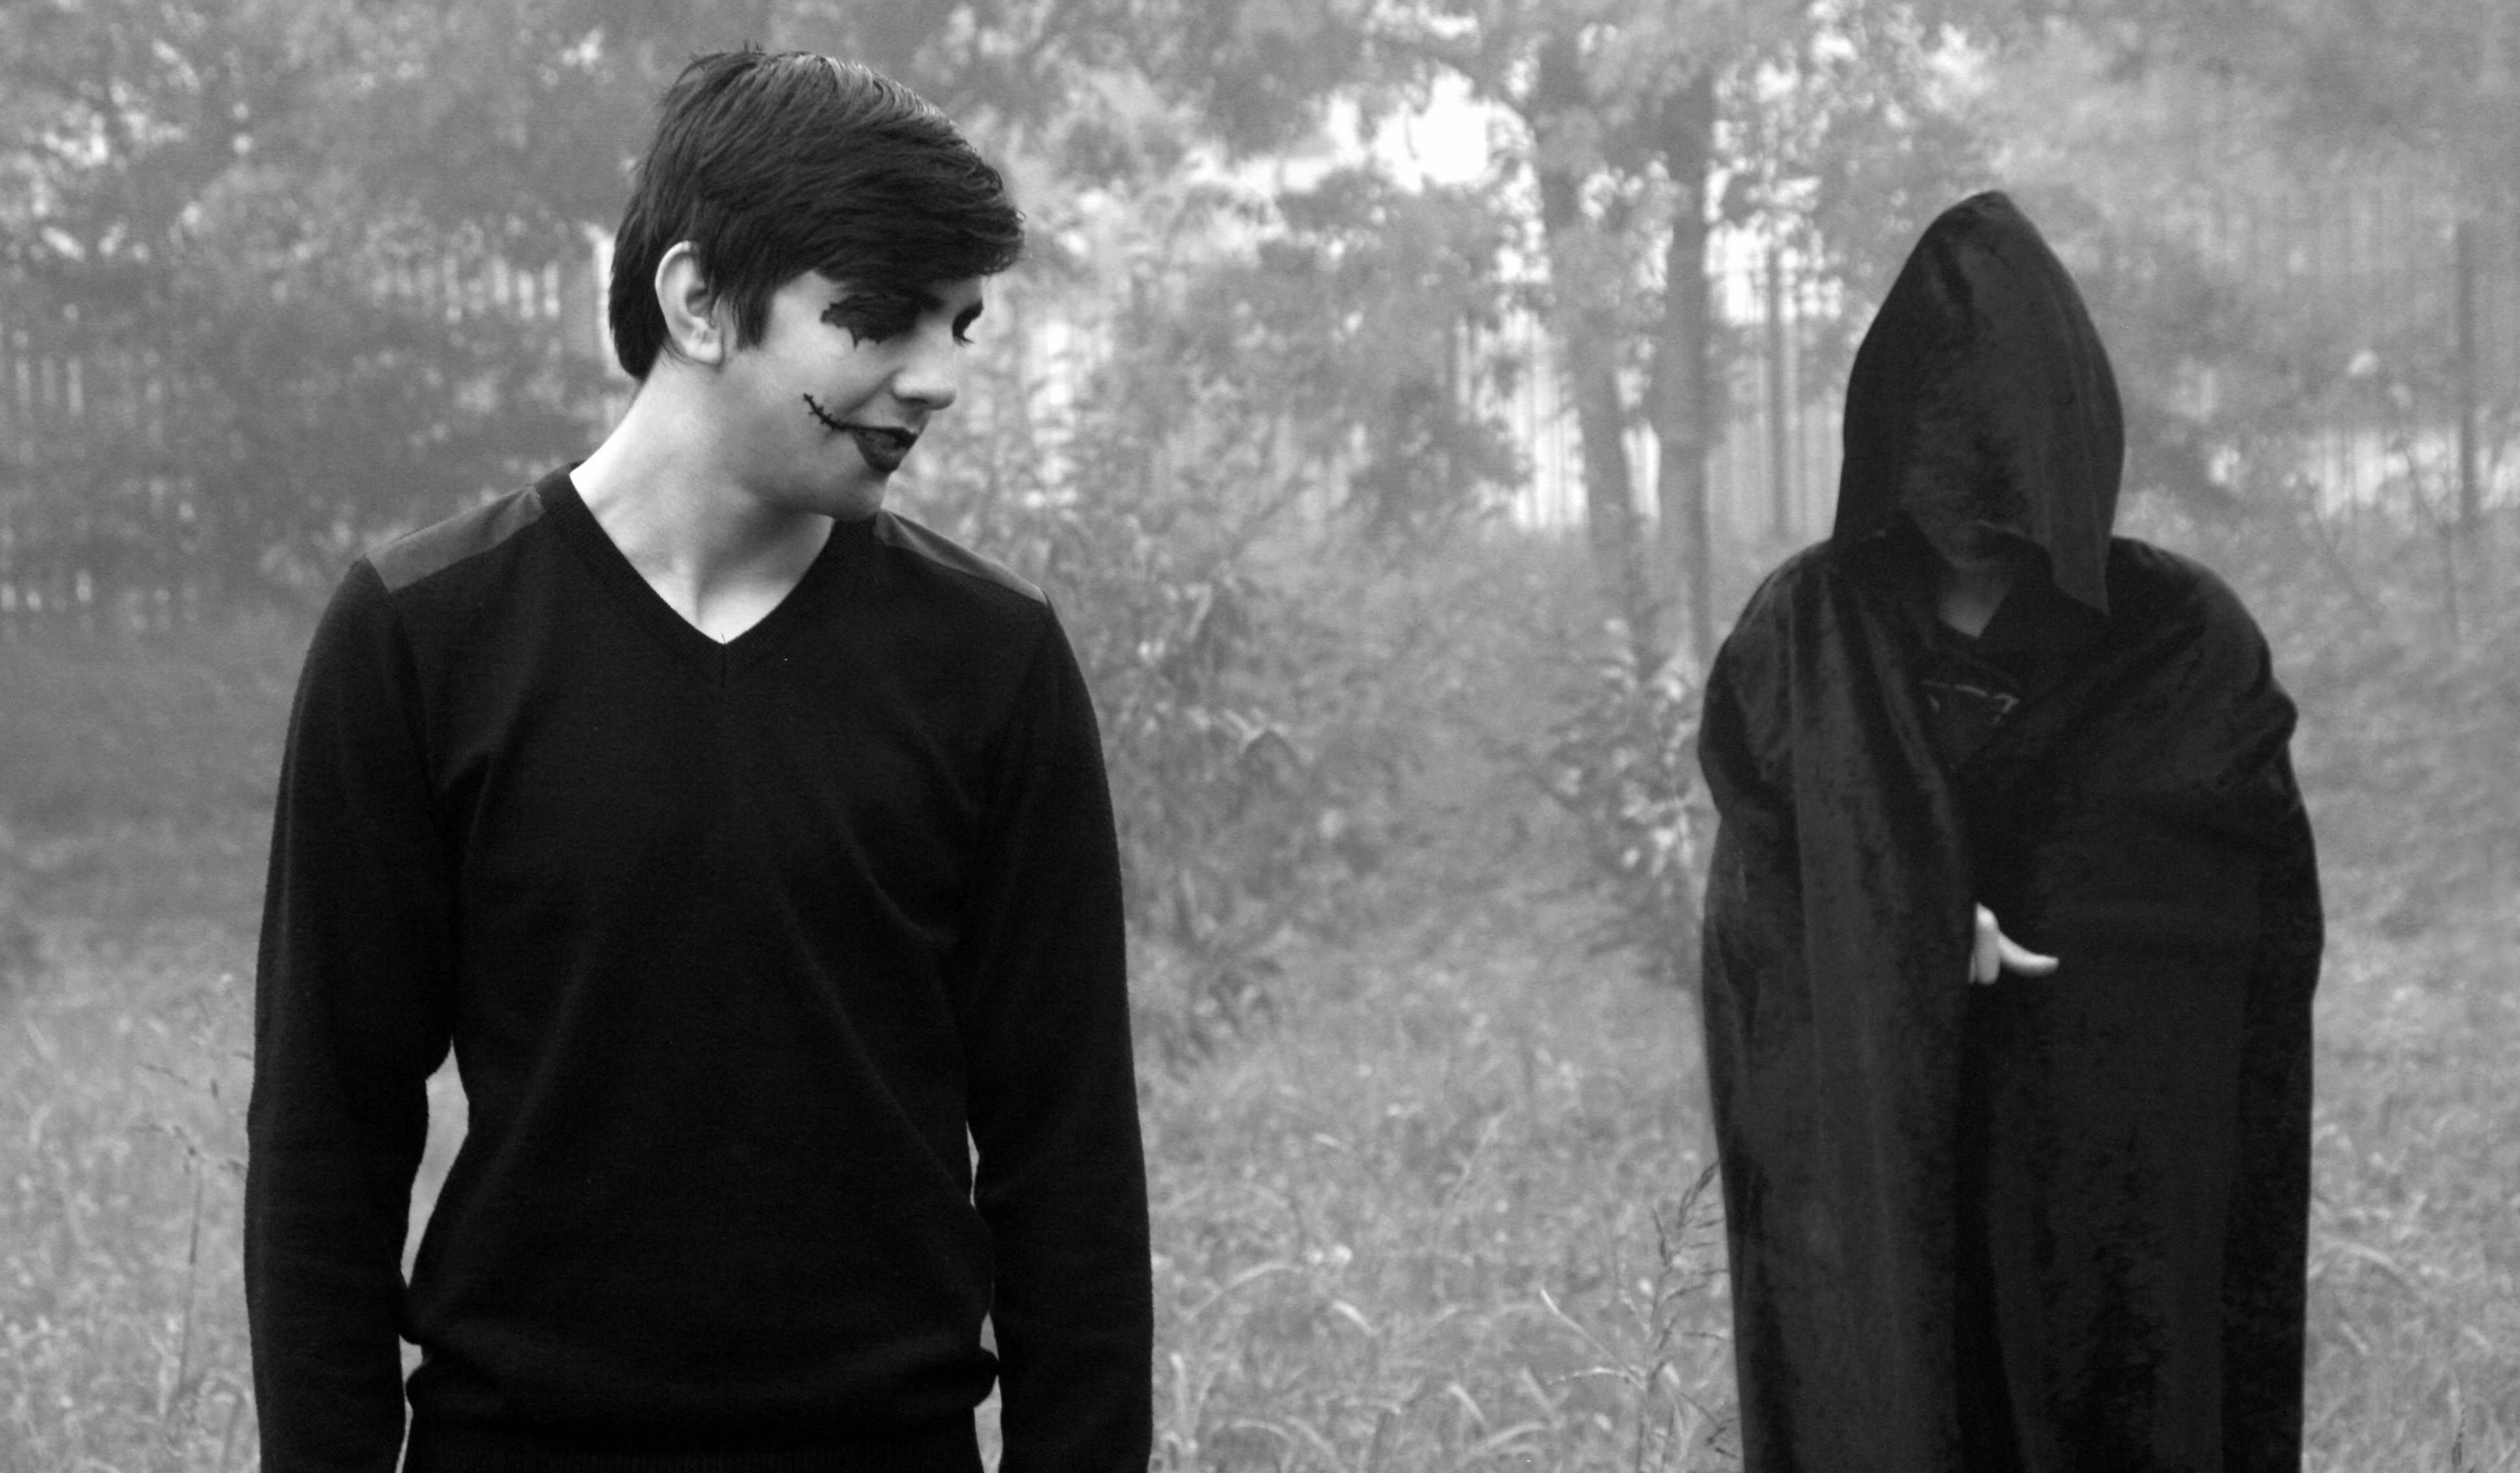
person, black and white, boy, halloween, black, monochrome, death, makeup, photograph, horror, monochrome photography, film noir